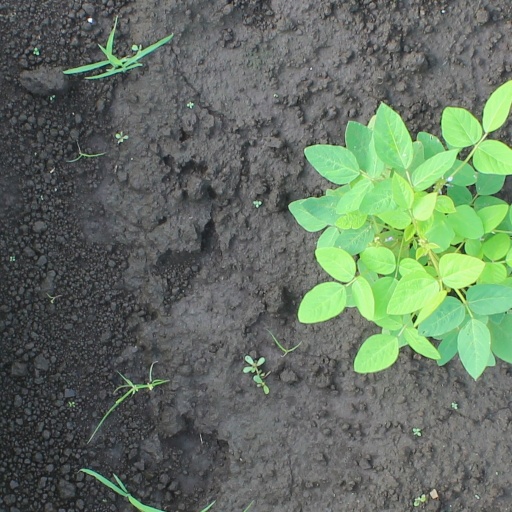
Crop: soybean